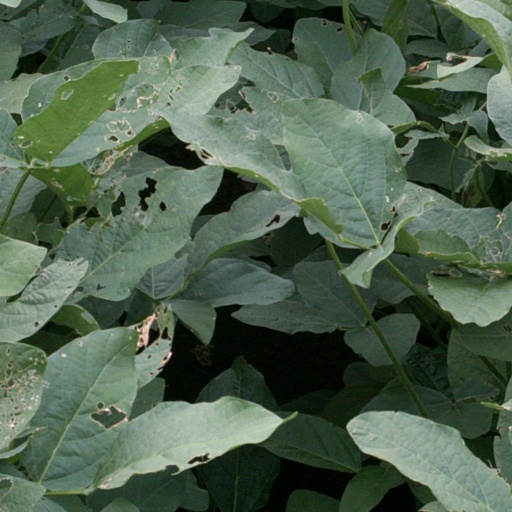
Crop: soybean